Sjoerd Hamburger

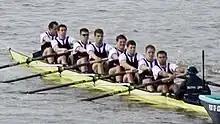
Hamburger rowed in the 2009 Boat Race. This takes place each year between Oxford and Cambridge universities

Sjoerd Hamburger (born 8 February 1983 in Oldeberkoop) is a rower from the Netherlands, who competes in the single scull.